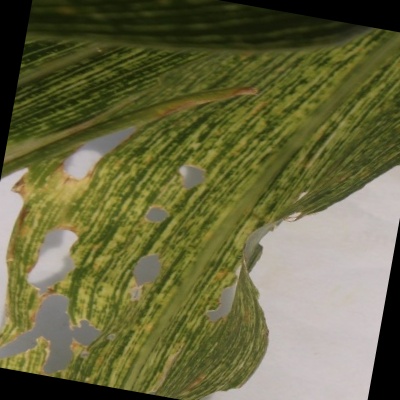
Label: Corn_(Maize)___Maize_Streak_Virus